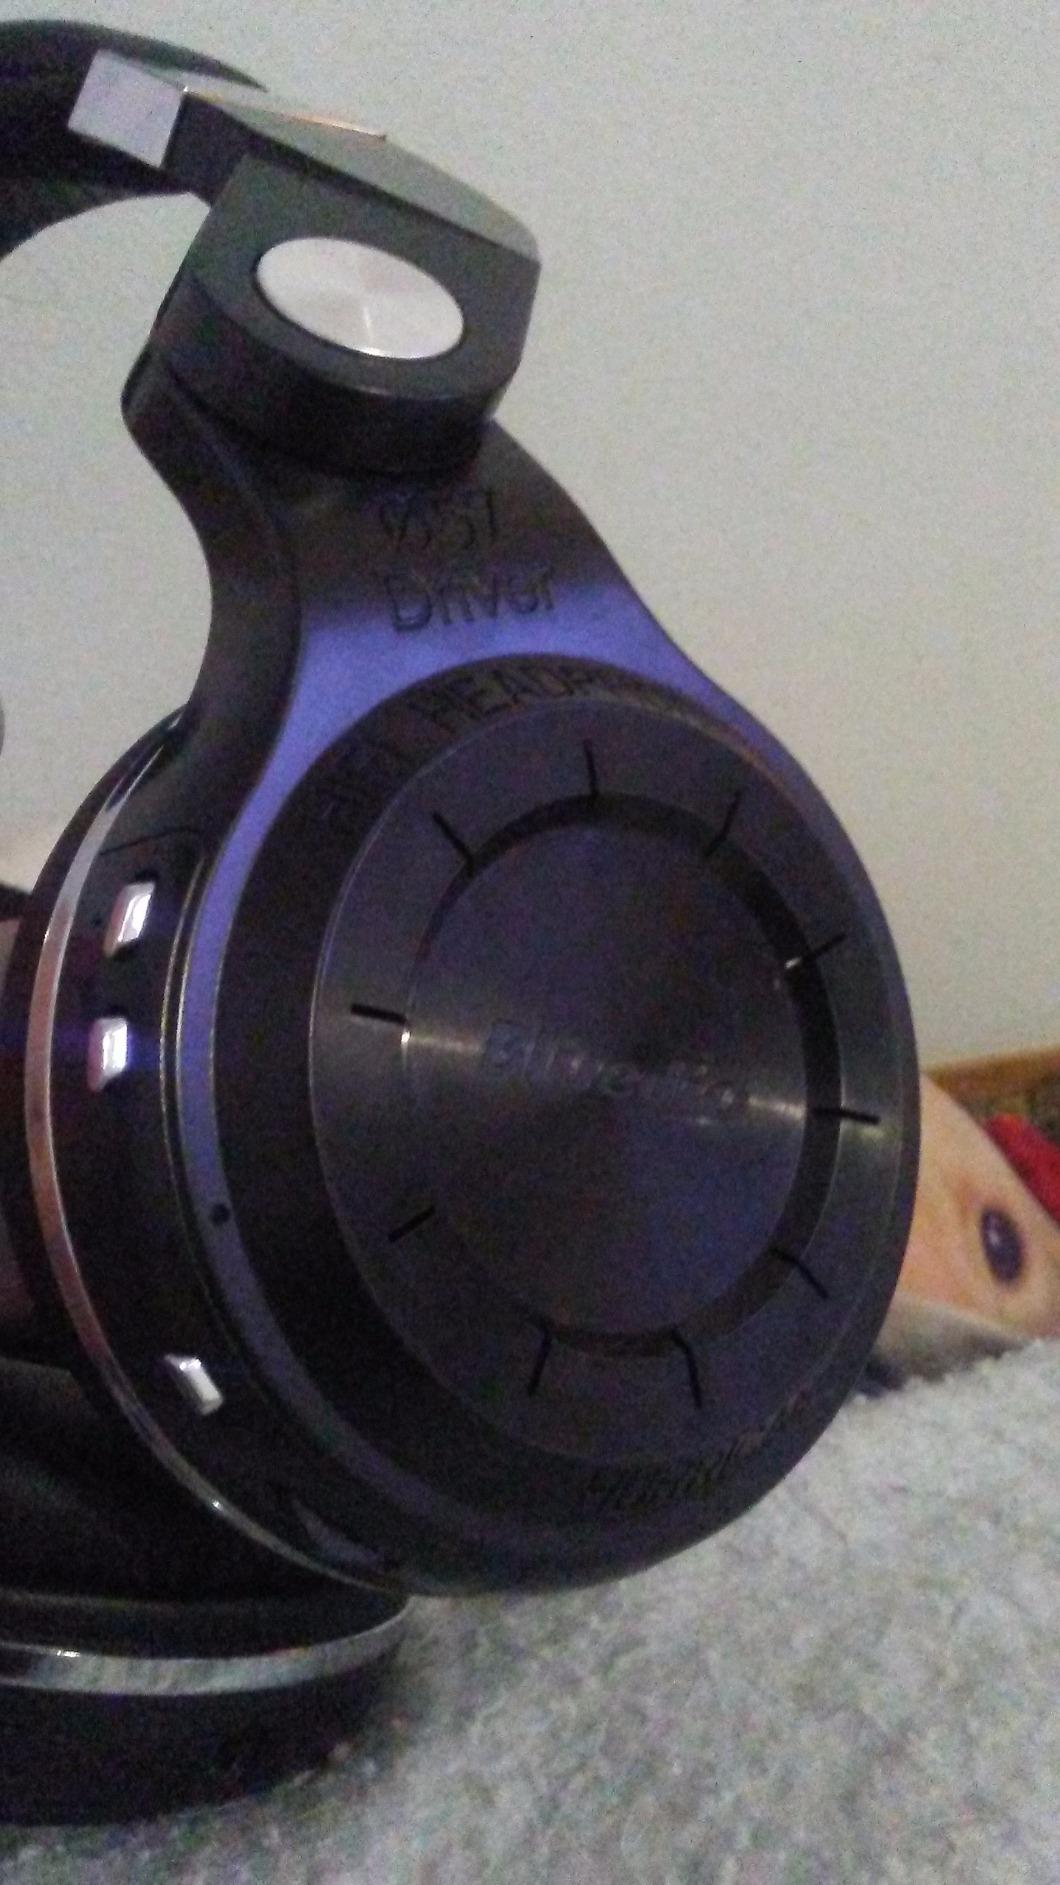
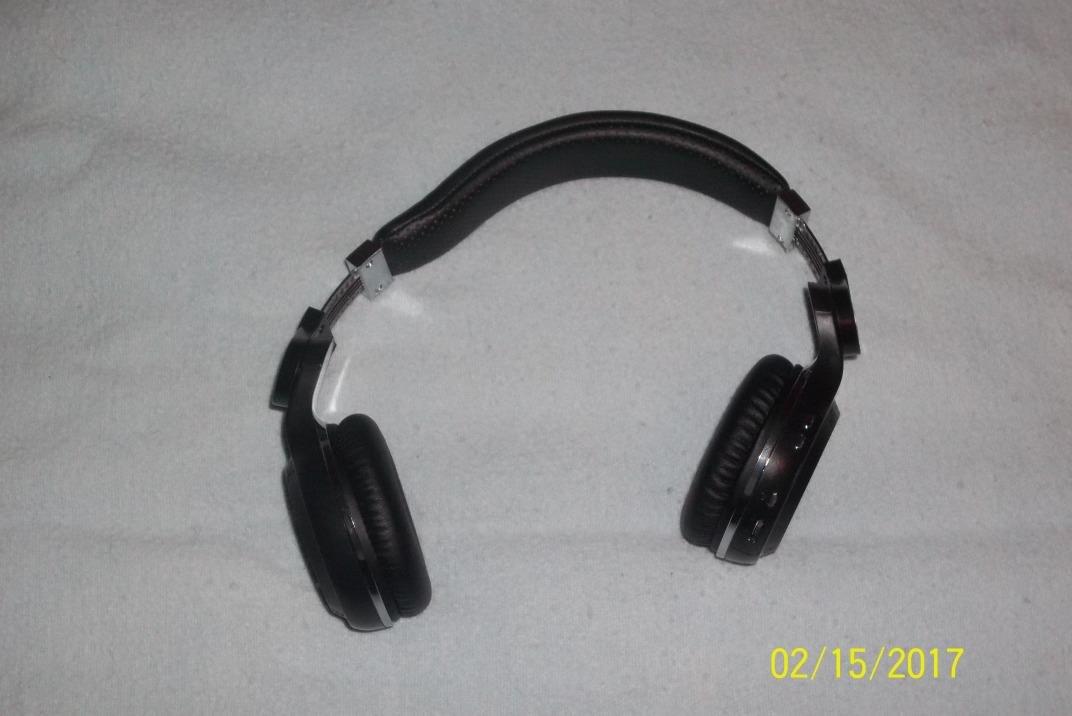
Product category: headphones
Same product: yes